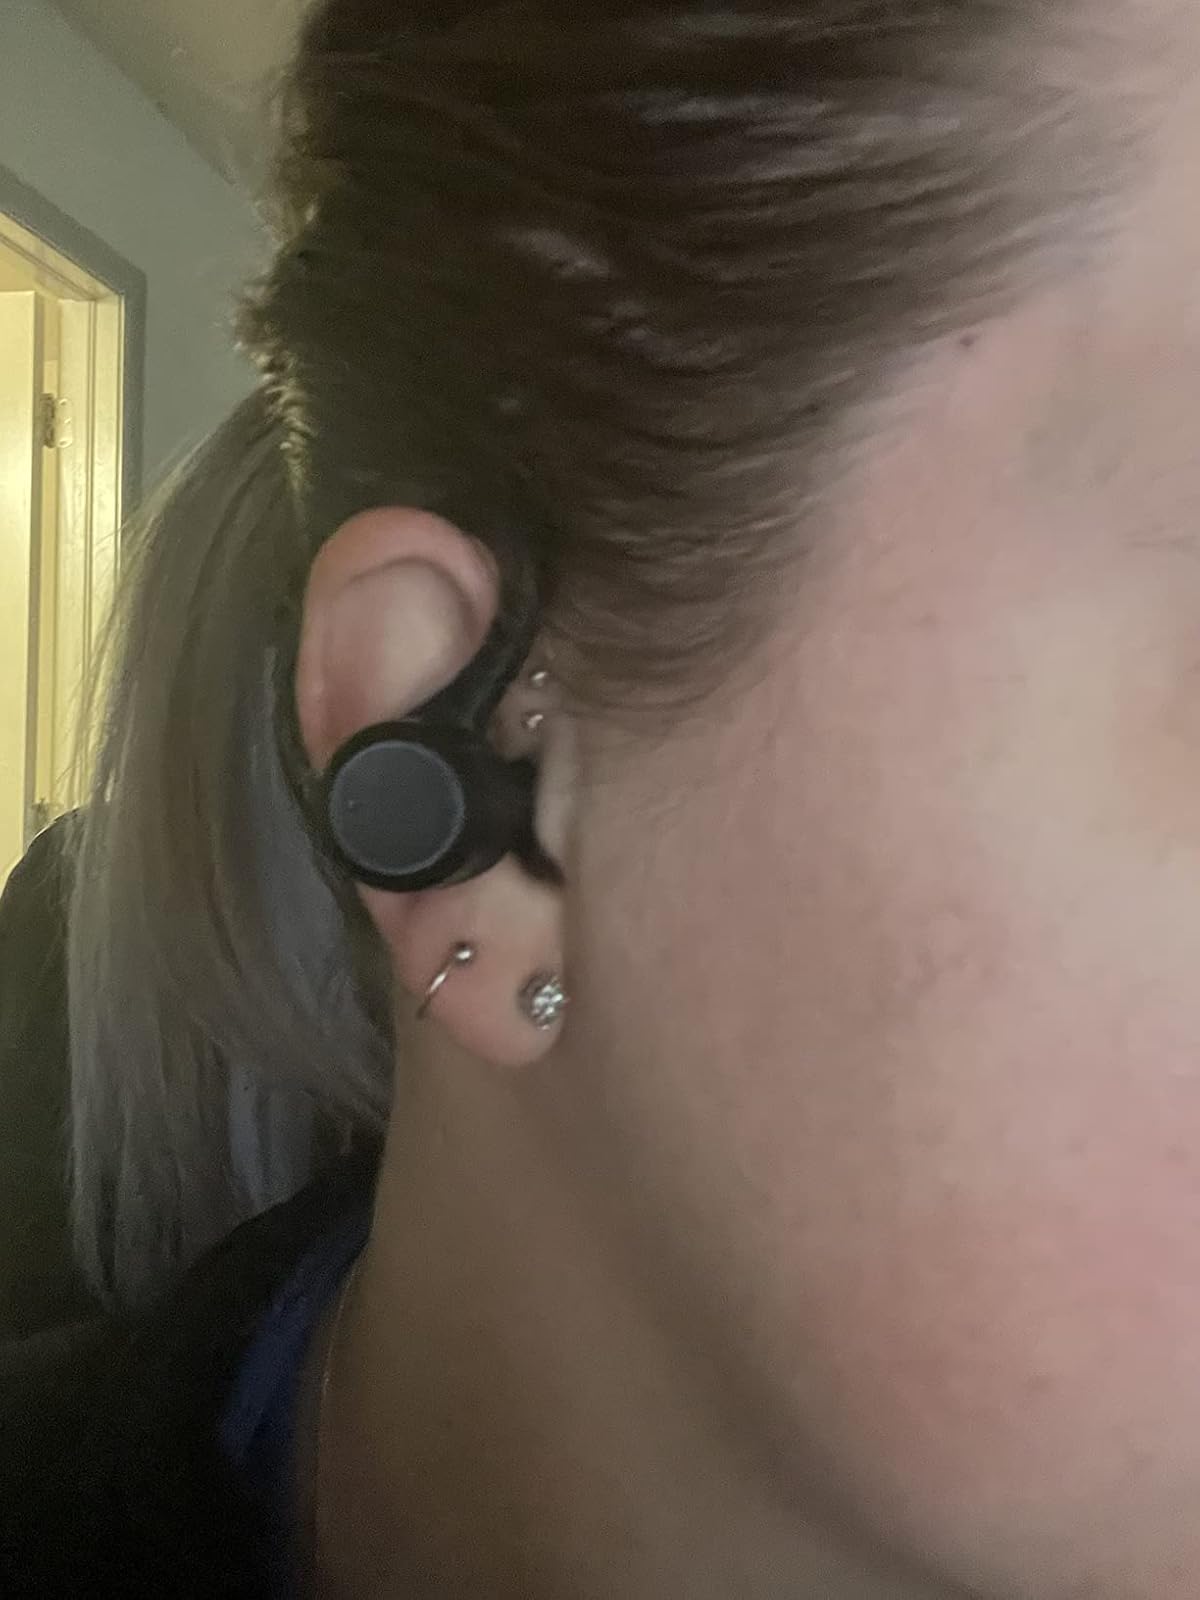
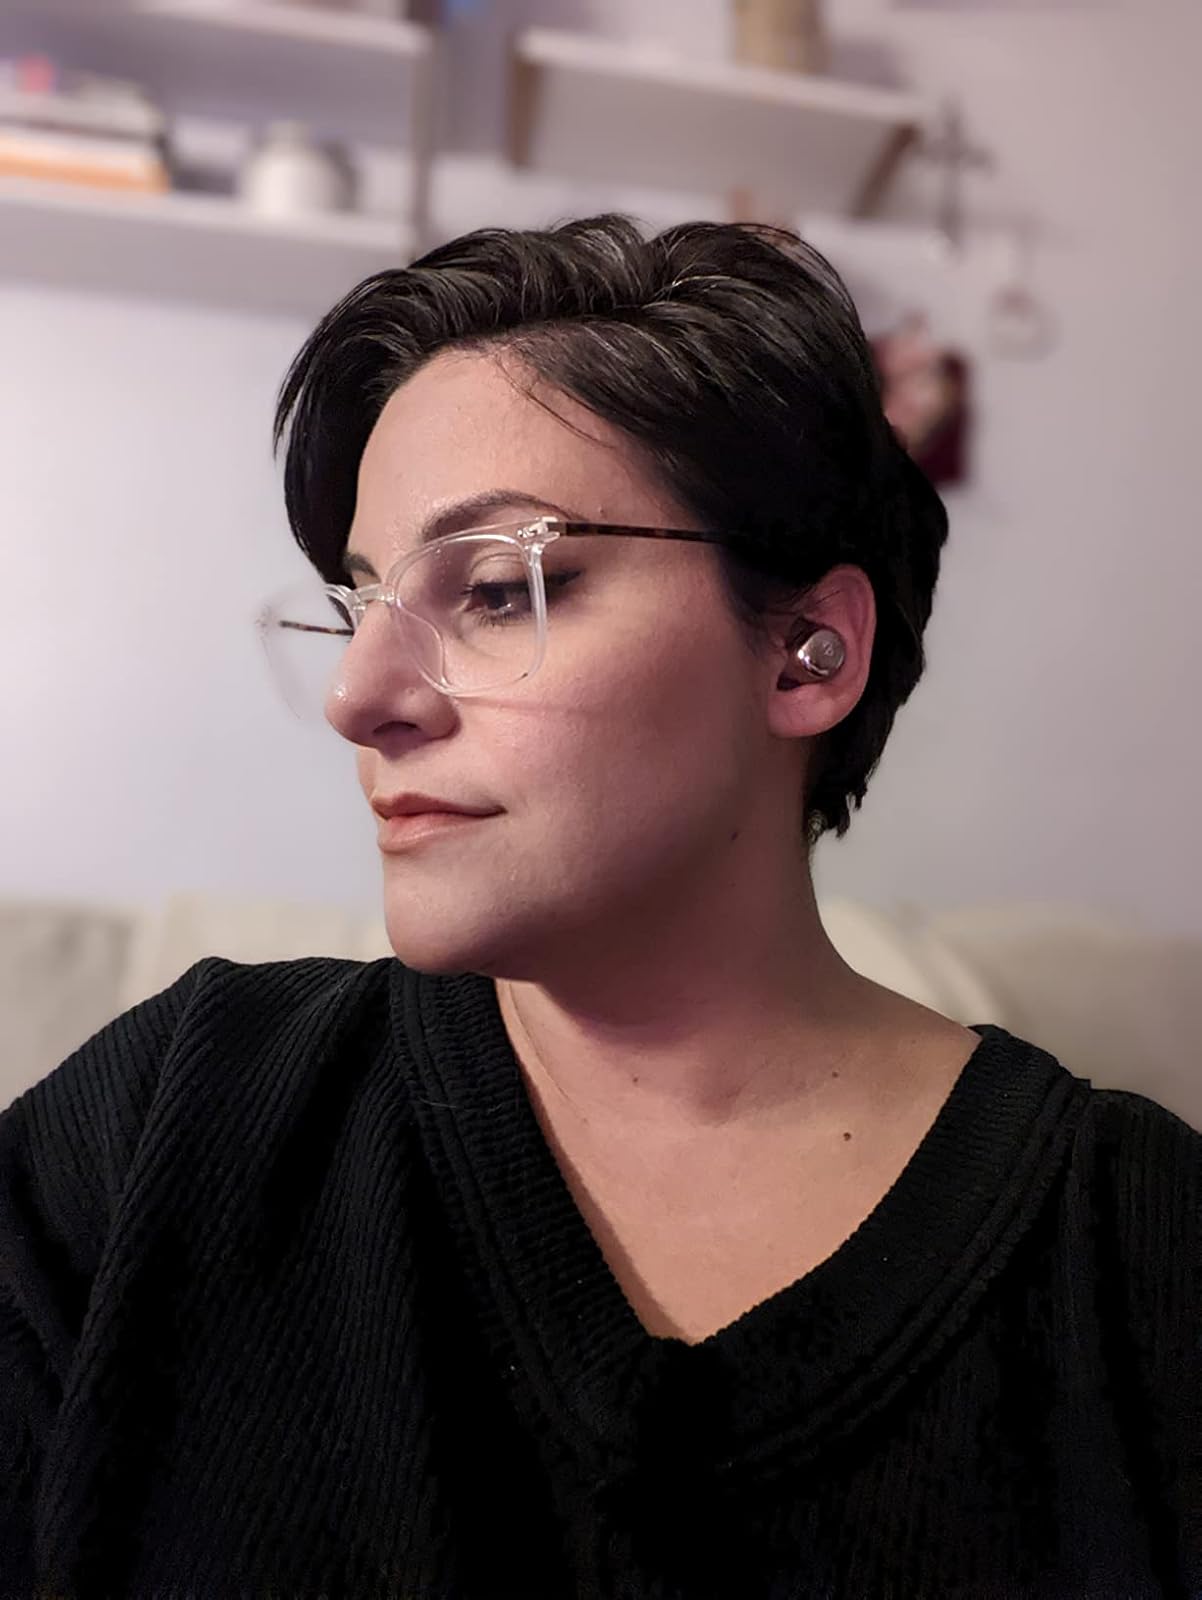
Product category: earbuds
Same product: no